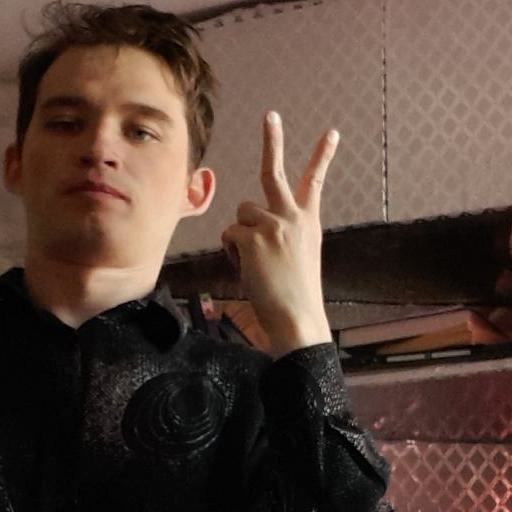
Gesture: peace_inverted